Palazzo della Cancelleria

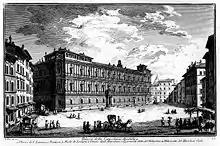
Palazzo della Cancelleria: the 18th-century engraving by Giuseppe Vasi exaggerates the depth of the "Piazza della Cancelleria" in front of the Palace.

The Palazzo della Cancelleria was the first palazzo in Rome to be erected from the ground up in the new Renaissance style. Its long facade engulfs the small Basilica di San Lorenzo in Damaso, the Cardinal's titular church, that is to its right, with the palatial front continuing straight across it. The entrance to the Basilica is on the right side of the facade. The 5th-century basilica (its interior has been rebuilt) sits, like the Basilica di San Clemente among others, on a pagan Roman mithraeum. Excavations beneath the "cortile" from 1988 to 1991 revealed the 4th- and 5th-century foundations of the grand Basilica di San Lorenzo in Damaso, founded by Pope Damasus I, and one of the most important early churches of Rome. A cemetery in use from the 8th century until shortly before the construction of the Palazzo was also identified.